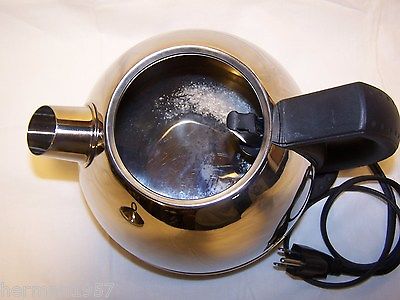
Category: kettle